Gandondu Hennaru

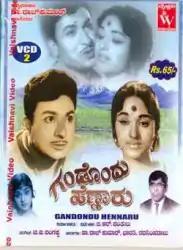

Gandondu Hennaru is a 1969 Indian Kannada-language film, directed and produced by B. R. Panthulu. The film stars Rajkumar, Bharathi Vishnuvardhan, Narasimharaju and Mynavathi. The film has musical score by T. G. Lingappa. The movie was remade in Tamil in 1972 as "Raman Thediya Seethai".